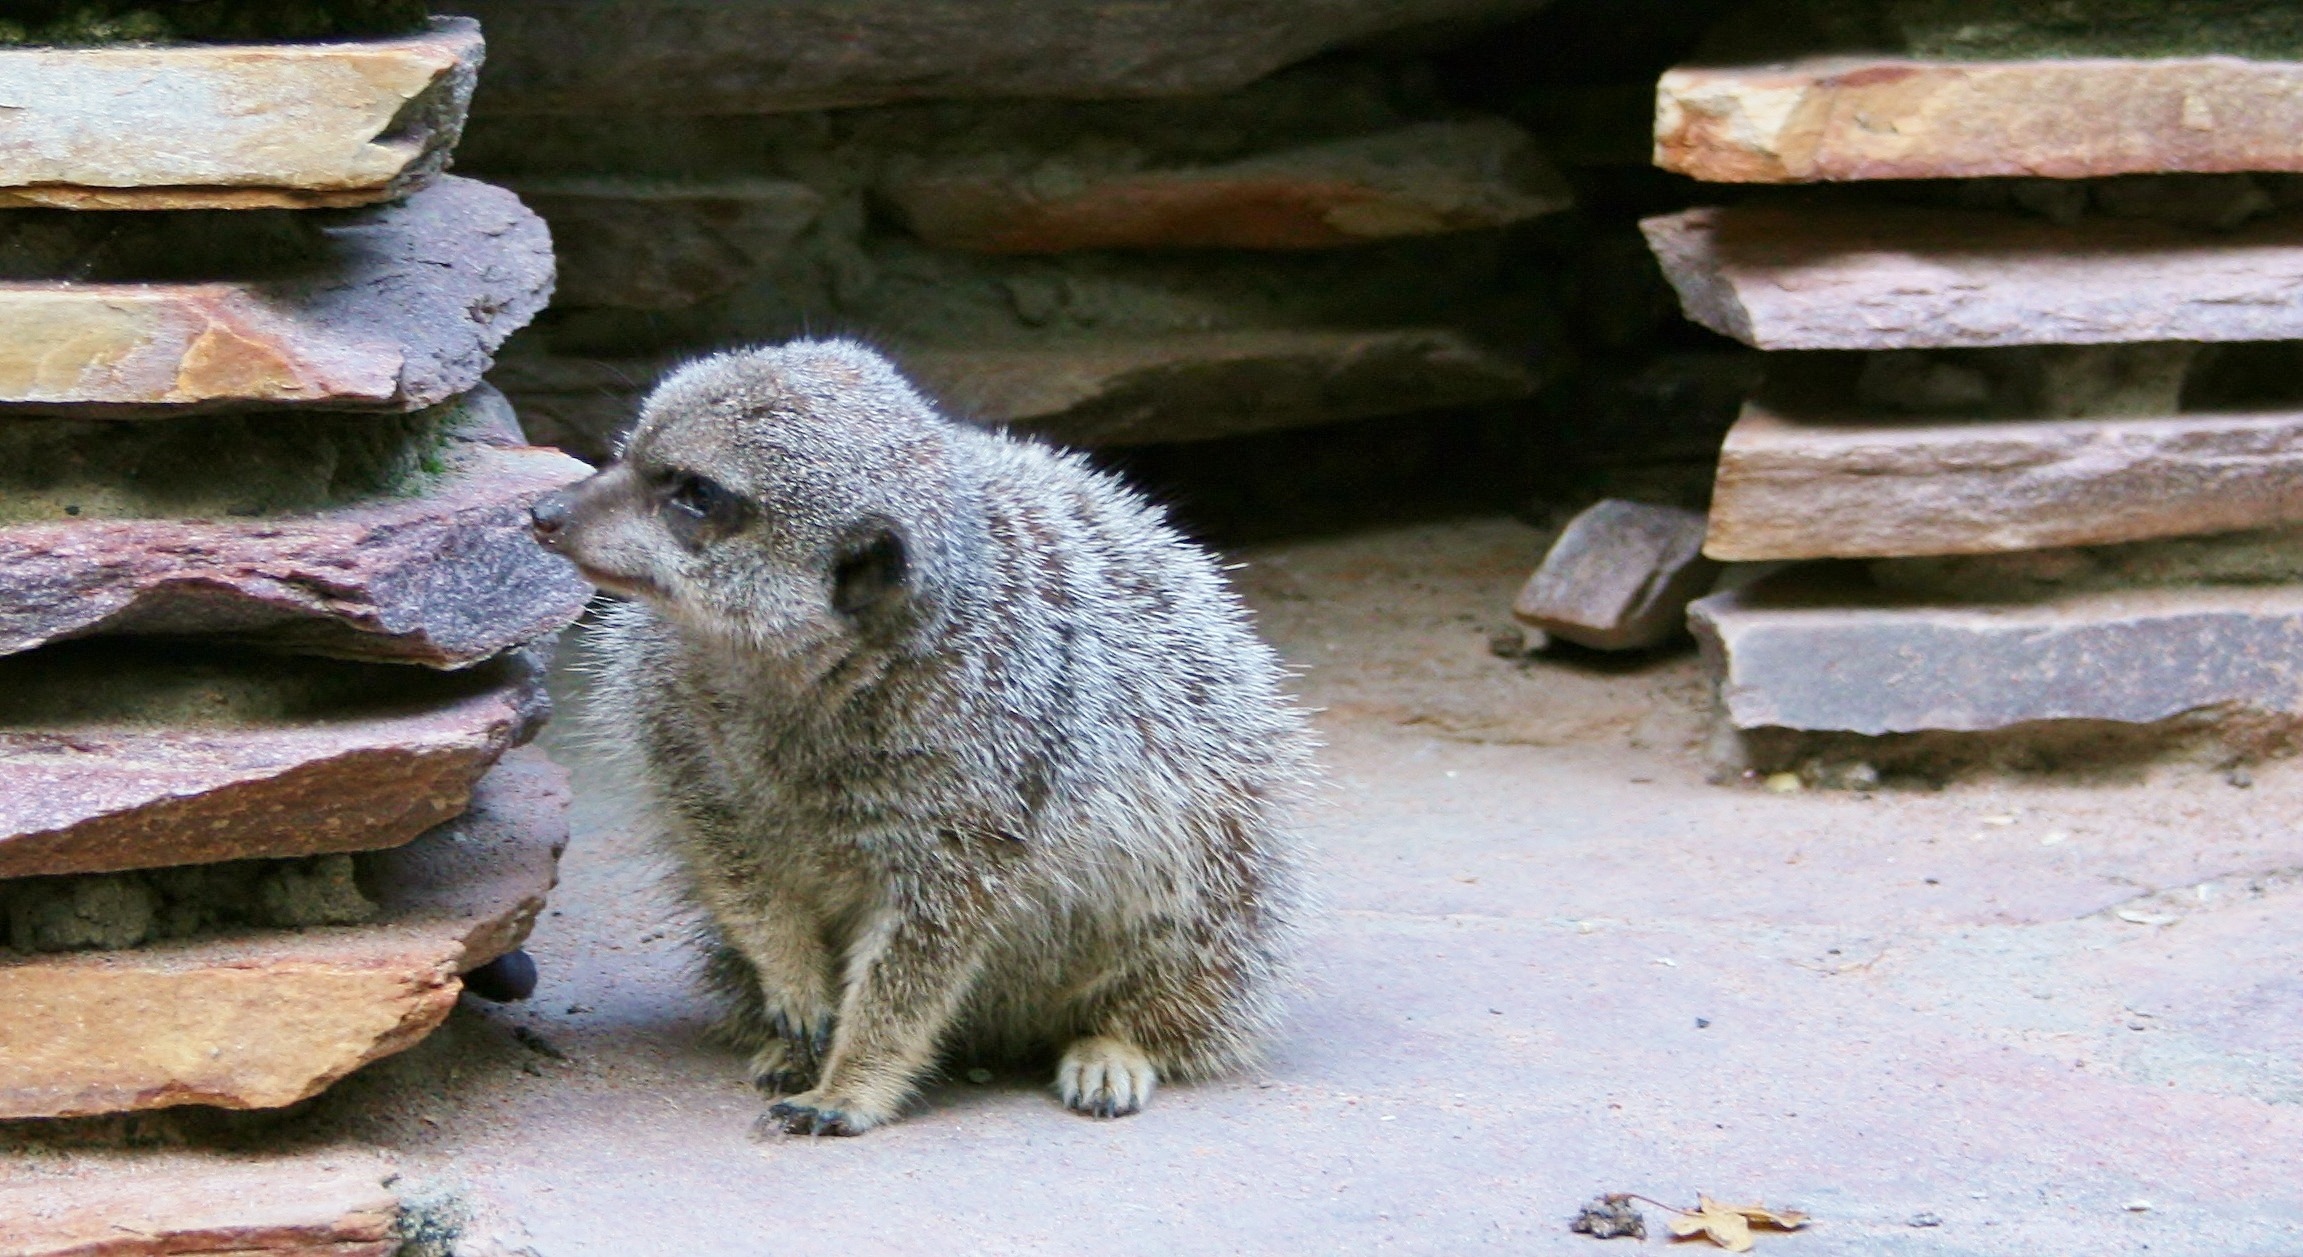
mammal, rodent, fauna, meerkat, mongoose, marmot, viverridae, family animal